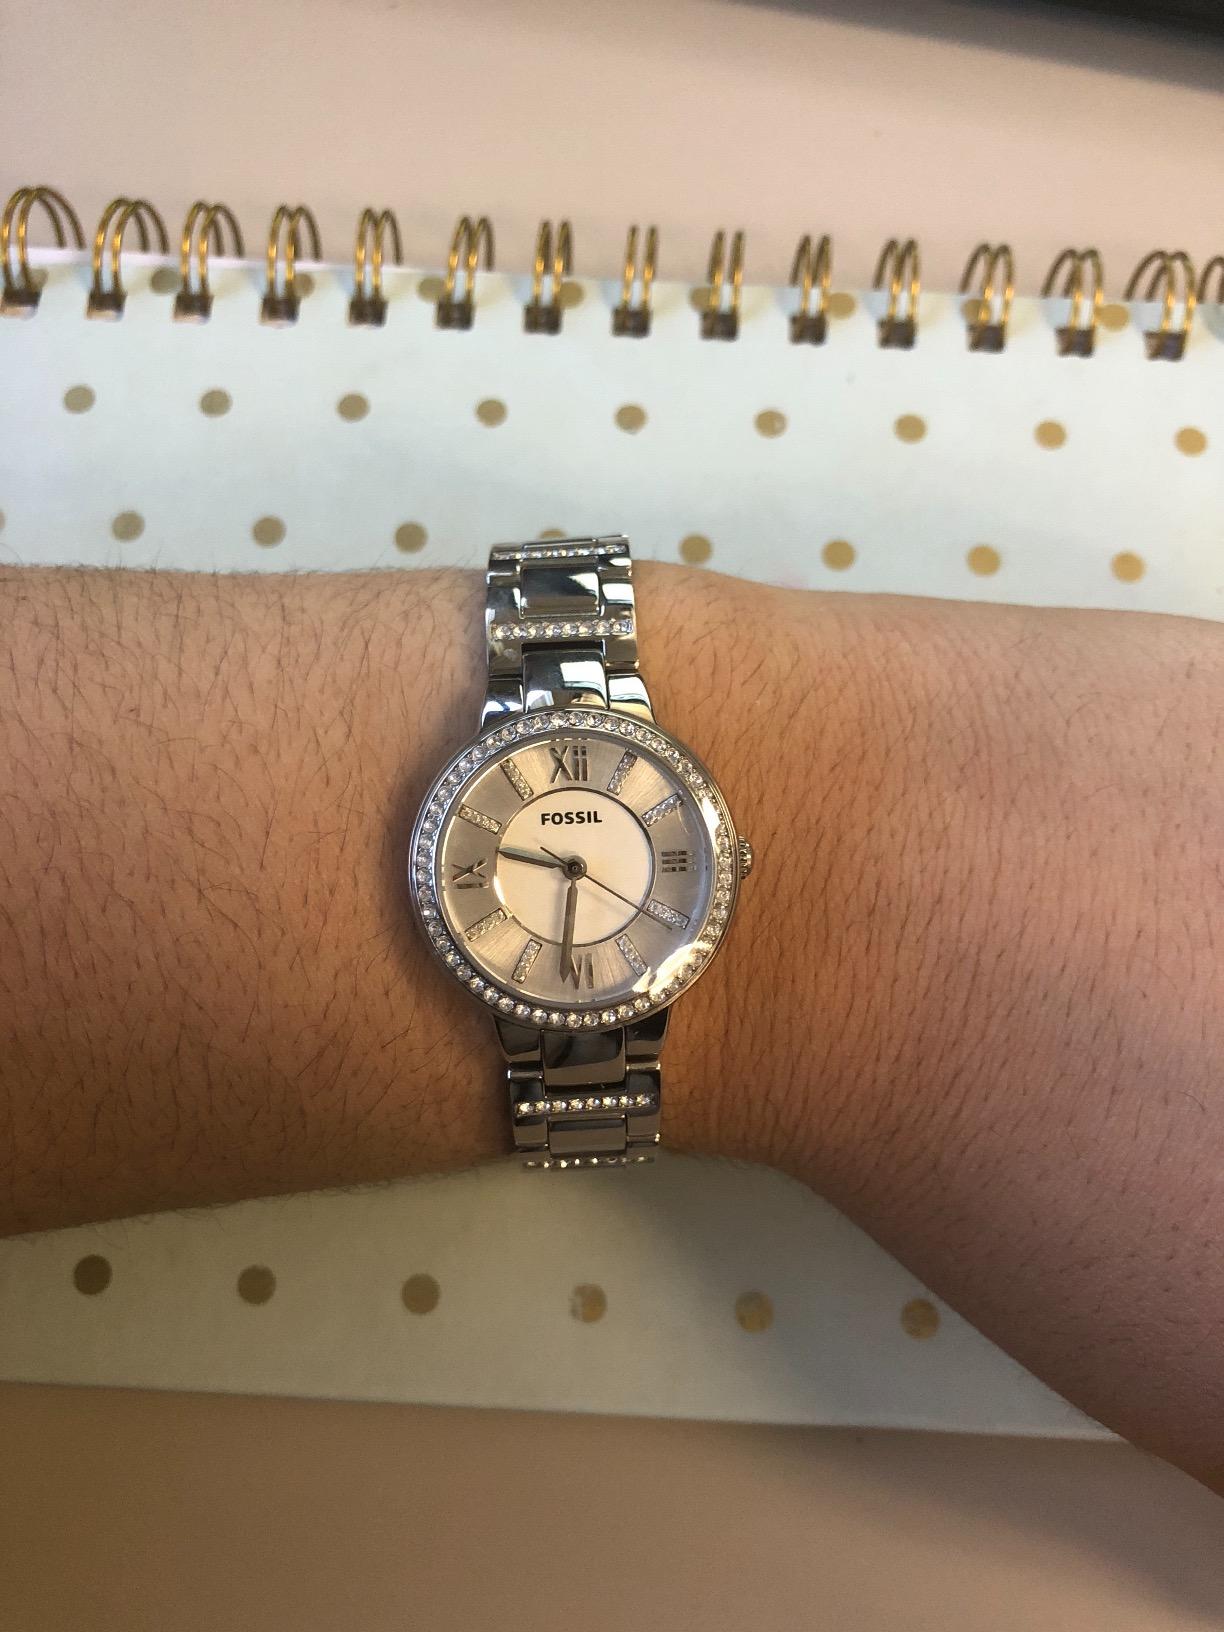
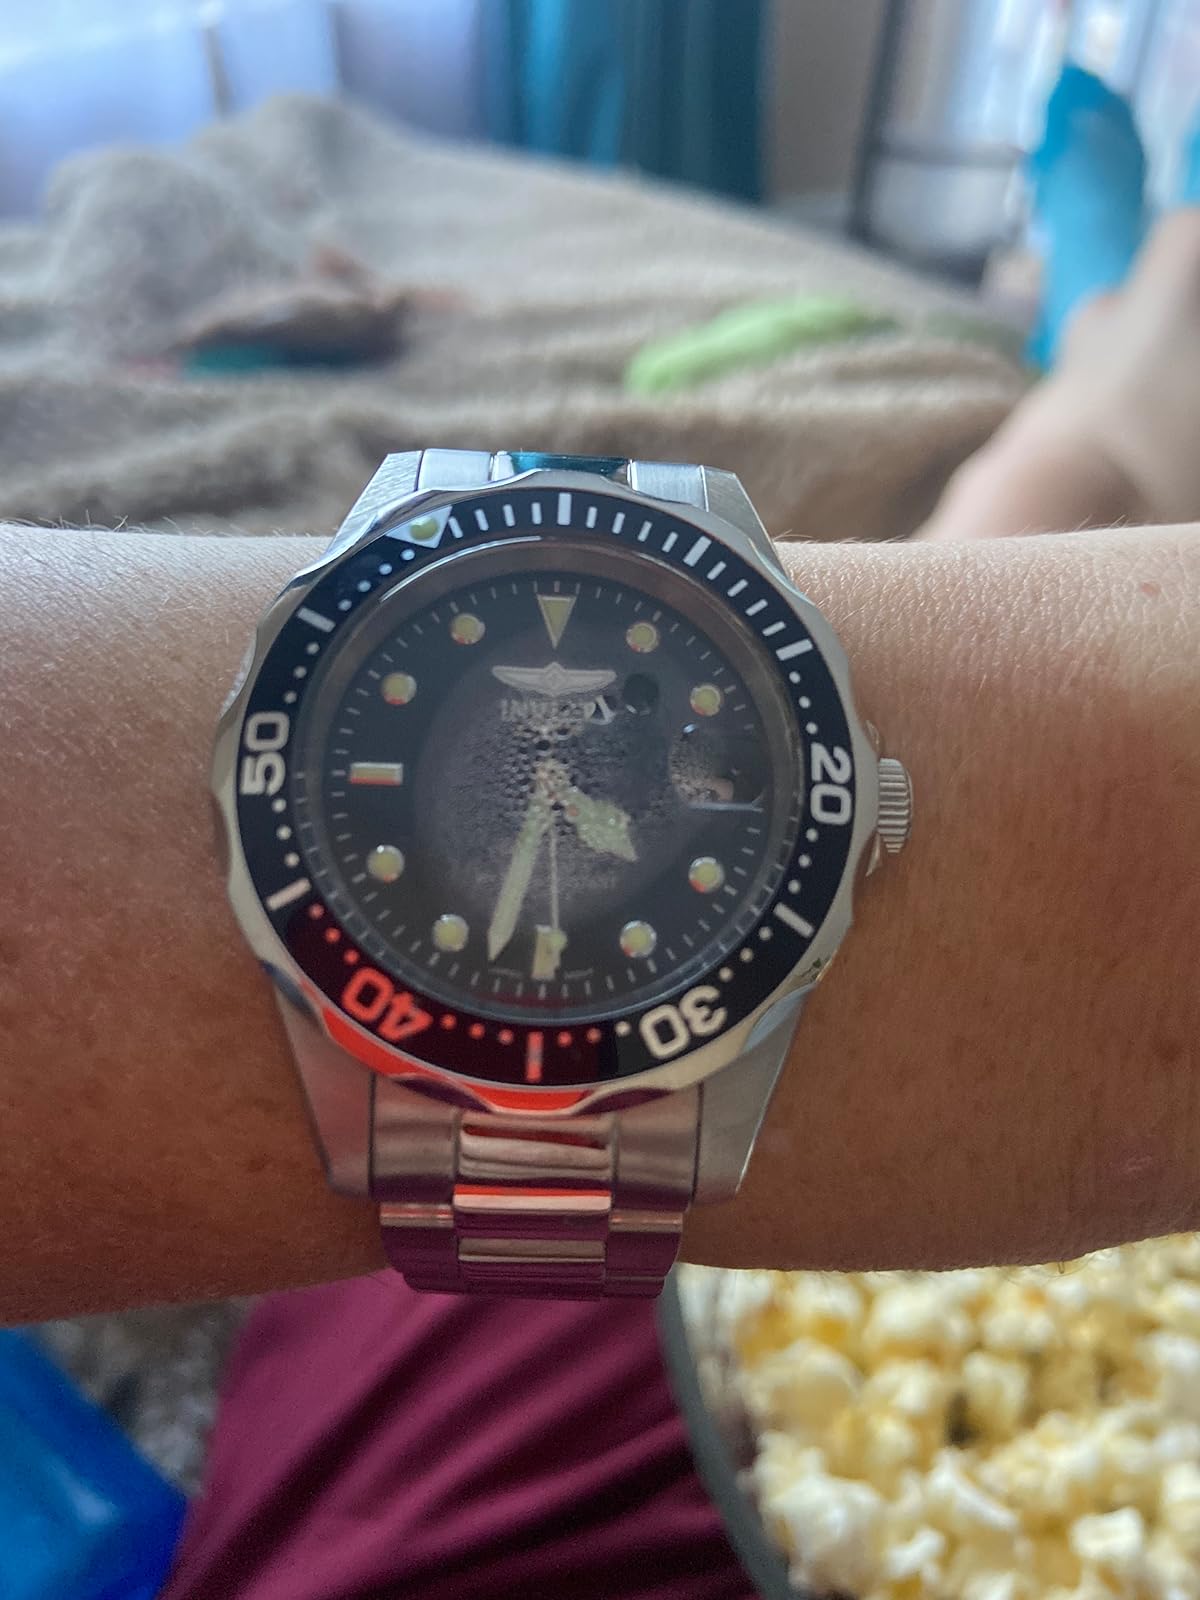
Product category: accessories_watch
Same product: no